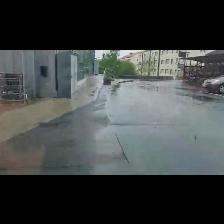
Label: NonHuman